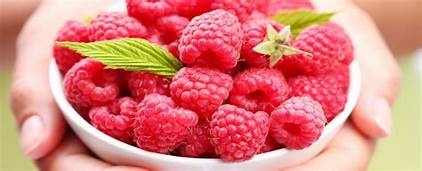
Label: raspberry